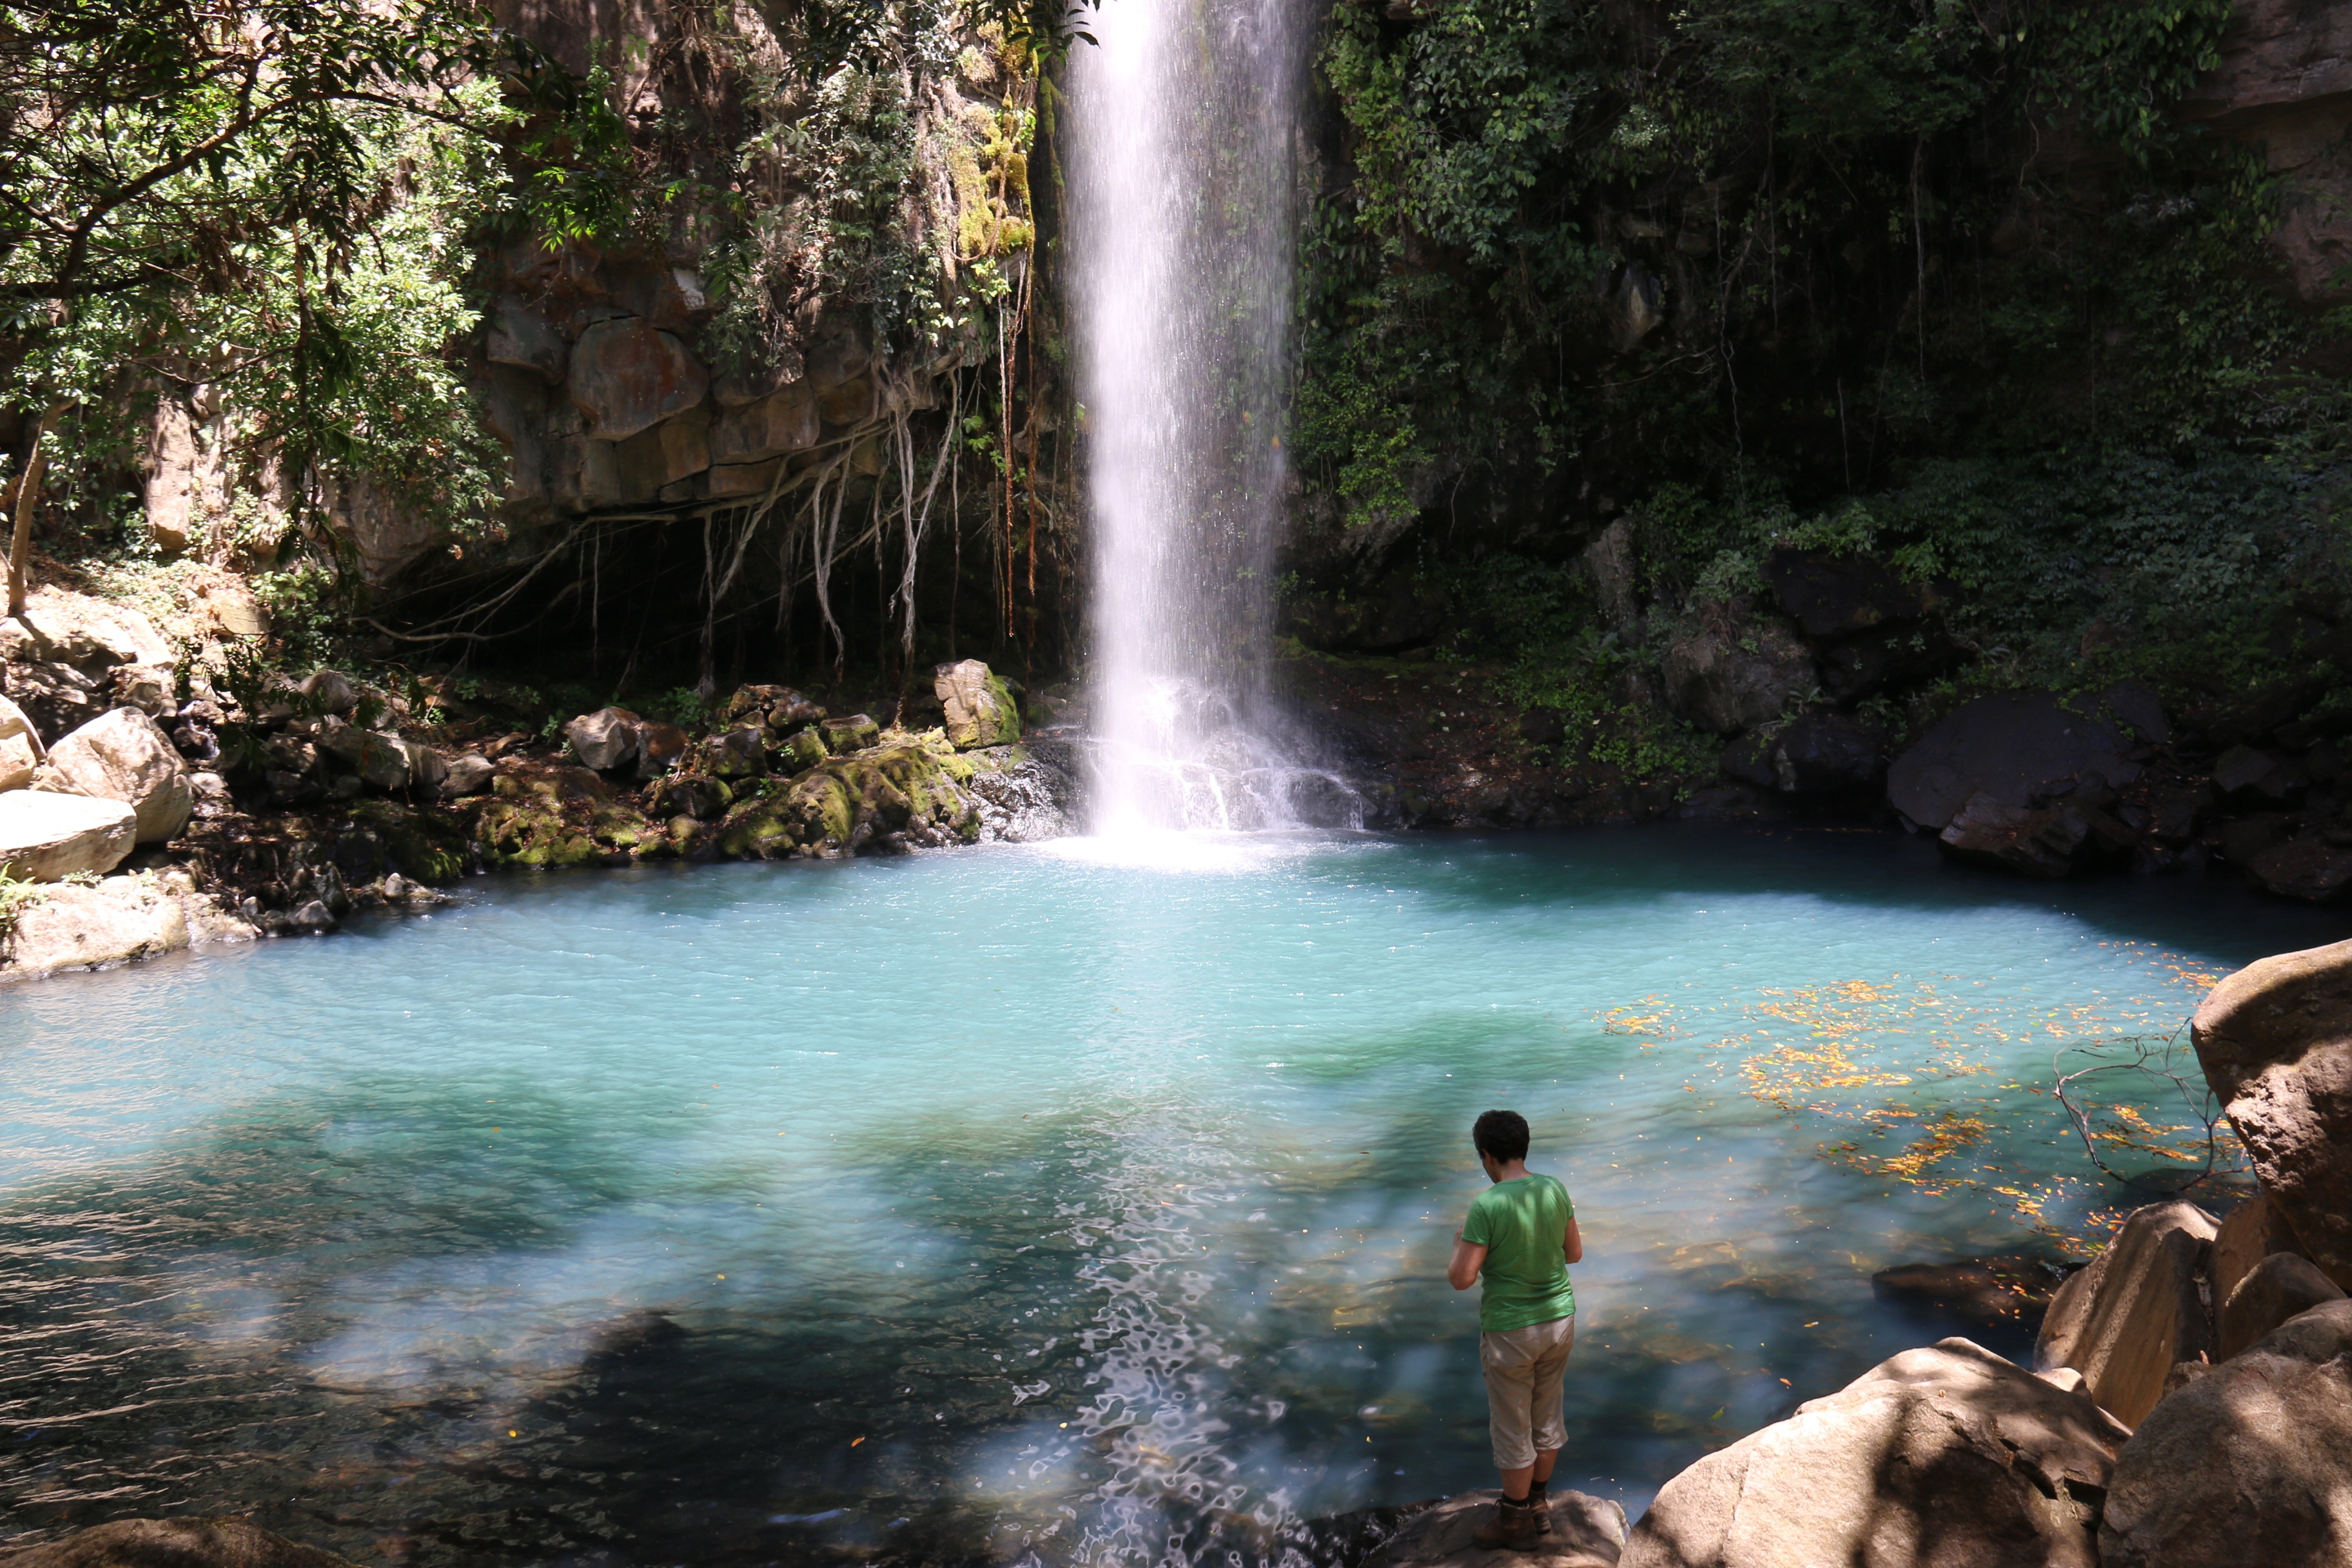
water, forest, waterfall, wilderness, river, hiker, stream, cascade, jungle, body of water, rainforest, water feature, watercourse, costa rica